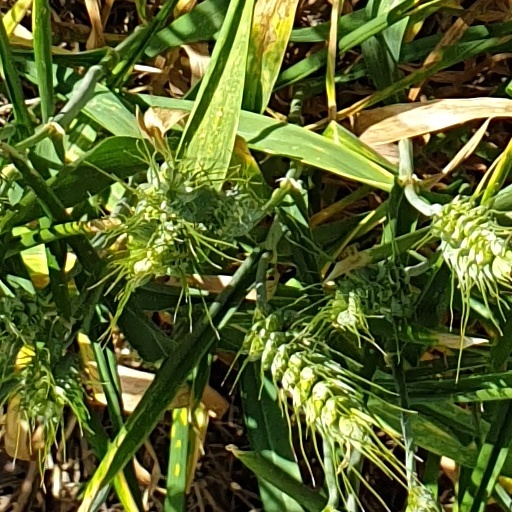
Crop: wheat